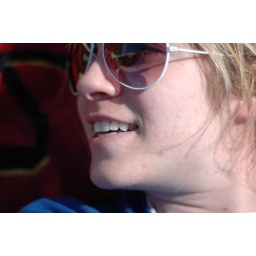
I like this one b/c you can see my dog in my glasses